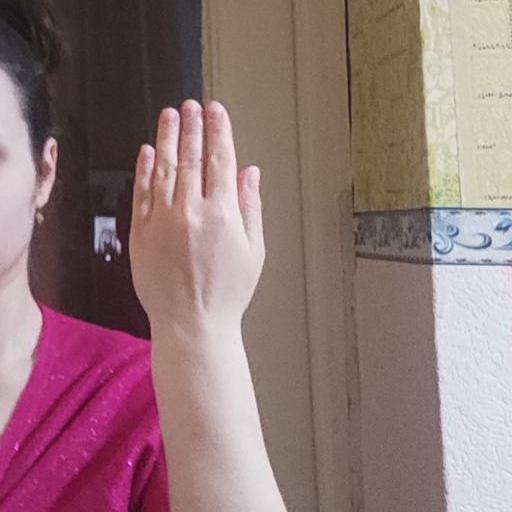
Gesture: stop_inverted